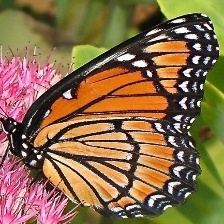
Species: VICEROY
Butterfly family (ImageNet category): monarch